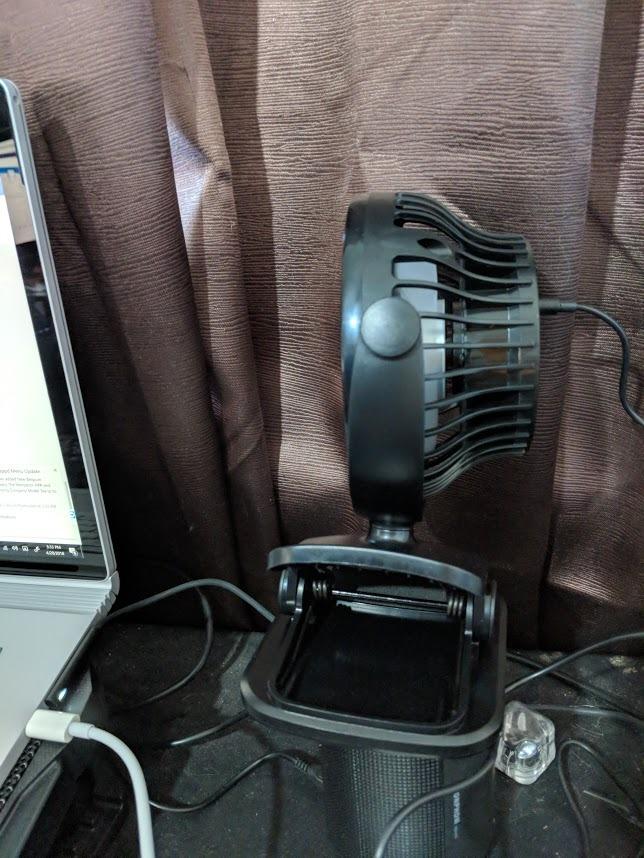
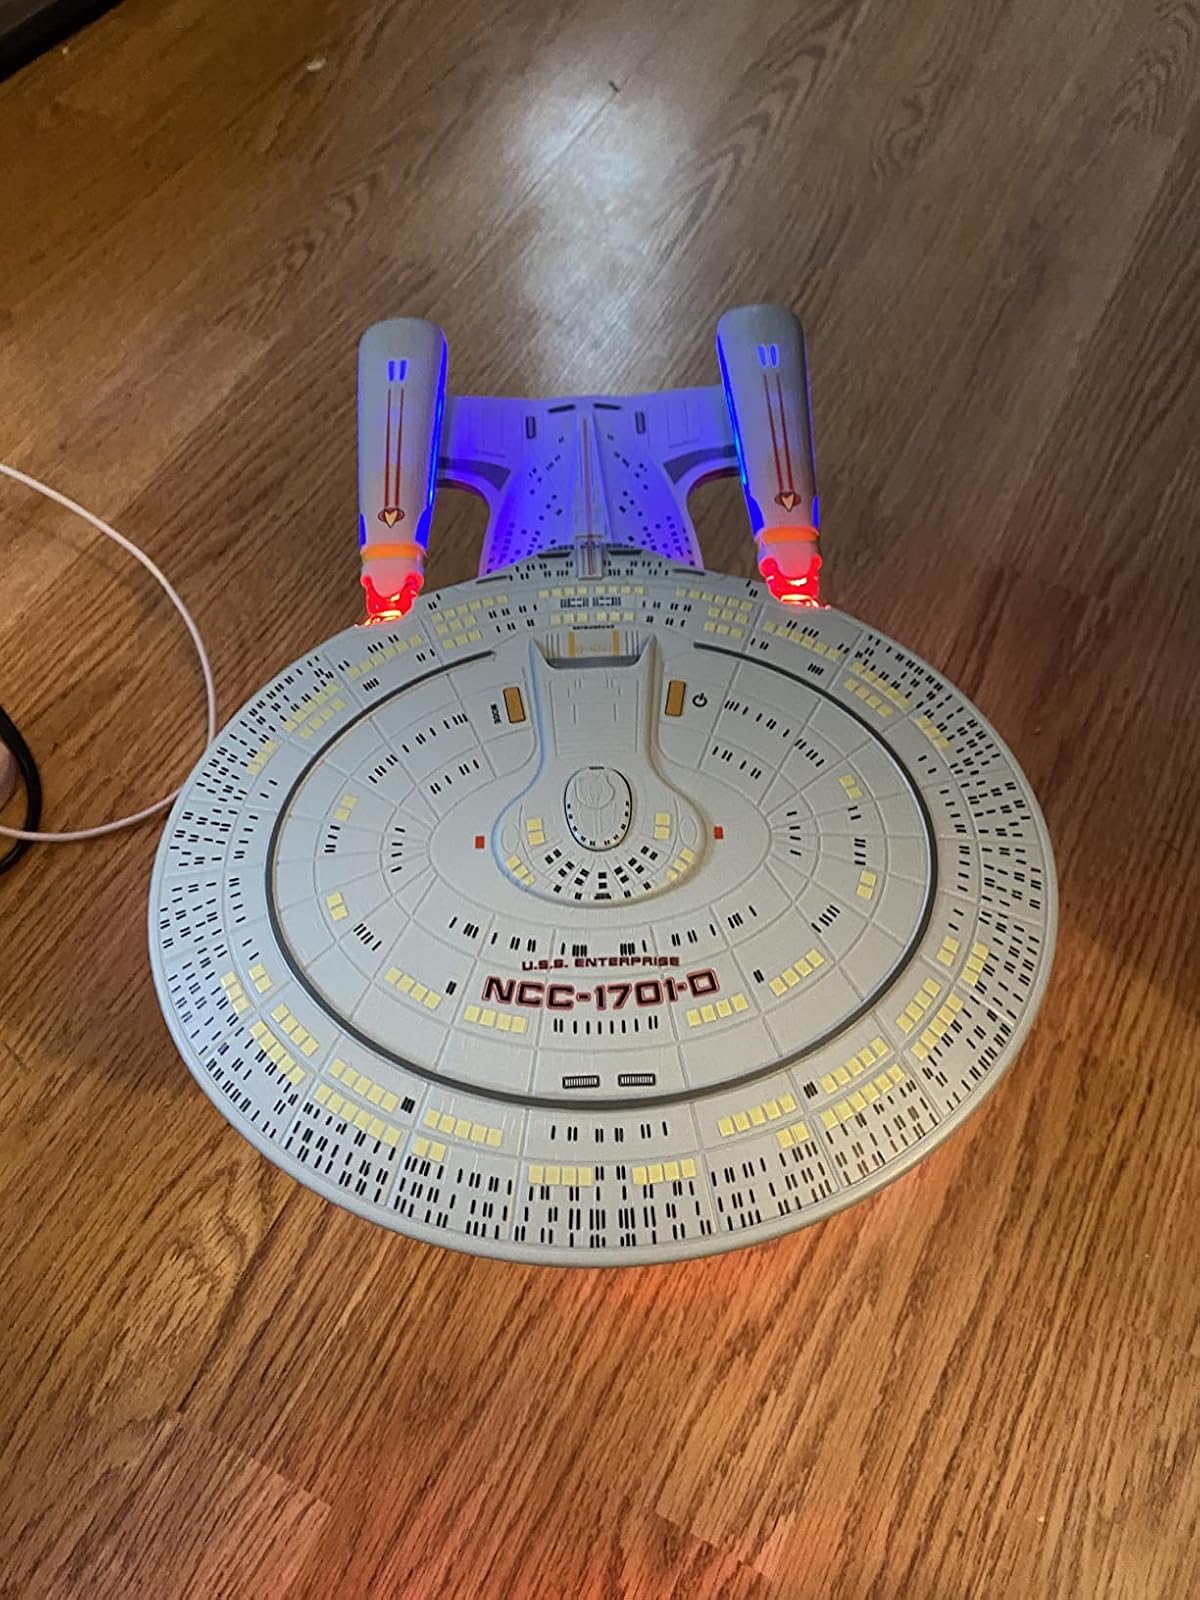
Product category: fan
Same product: no